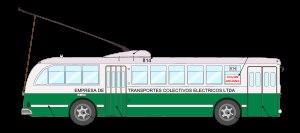
Un bus électrique est un véhicule de type autobus qui fonctionne grâce à l’énergie électrique pour assurer un service de transport de voyageurs.